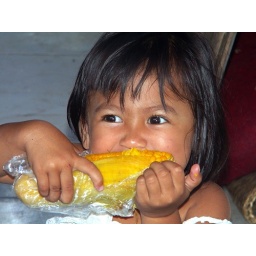
Little girl on the market in Ubud